Special Period

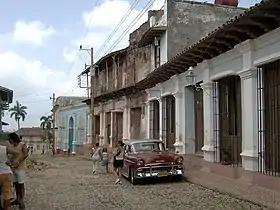
A street in Trinidad, Cuba, in 2006

The ideological changes of the Special Period had effects on Cuban society and culture, beyond those on the country. A comprehensive review of these effects concerning ideology, art and popular culture can be found in Ariana Hernandez-Reguant's "Cuba in the Special Period". As a result of increased travel and tourism, popular culture developed in new ways. Lisa Knauer, in that volume, describes the circulation of rumba between New York and Havana, and their mutual influences. Antonio Eligio Tonel has described the contemporary art networks that shaped the Cuban art market, and Esther Whitfield the channels through which Cuban literature accessed the wider Spanish-speaking world during that period. Elsewhere, Deborah Pacini, Marc Perry, Geoffrey Baker and Sujatha Fernandes extensively wrote about Cuban rap music as a result of these transnational exchanges. In recent years, that is, not in the 1990s which is the period identified with the Special Period, reggaeton has replaced timba as the genre of choice among youth, taking on the explicitly sexual dance moves that originated with timba.